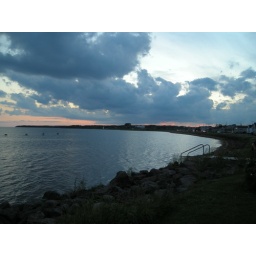
Sunset over Summerside's harbour/beach area. The black dots on the water are torches mounted on buoys.